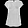
Label: Shirt